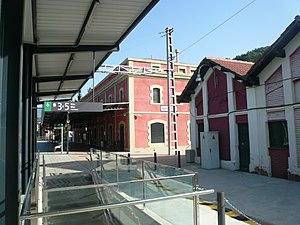
La gare de Ripoll est une gare ferroviaire espagnole qui appartient à ADIF située dans la commune de Ripoll dans la comarque du Ripollès. La gare est le lien d'union entre la ligne Barcelone - Ripoll et la ligne Ripoll - Puigcerdà par où circulent des trains de la ligne R3 de Rodalies de Catalogne opérés par Renfe Operadora.